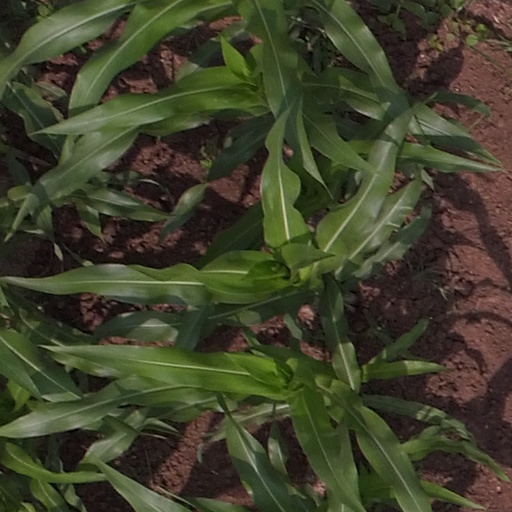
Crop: maize; corn